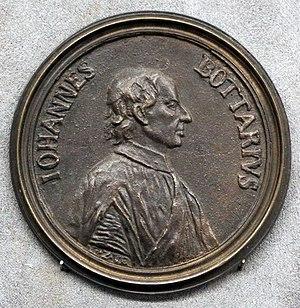
Giovanni Gaetano Bottari fut un scientifique florentin, et garde de la bibliothèque du Vatican, l'un des plus savants prélats de la cour romaine.